Rubber chicken

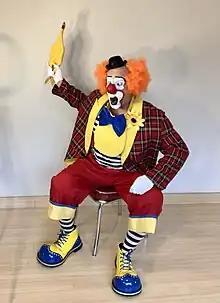
A rubber chicken is sometimes used as a prop in clown acts

A rubber chicken is an imitation plucked fowl made in a latex injection mold. Modern day rubber chickens usually have some sort of squeaking device similar to one found in a rubber duck, allowing the chicken to squeak or scream when squeezed.